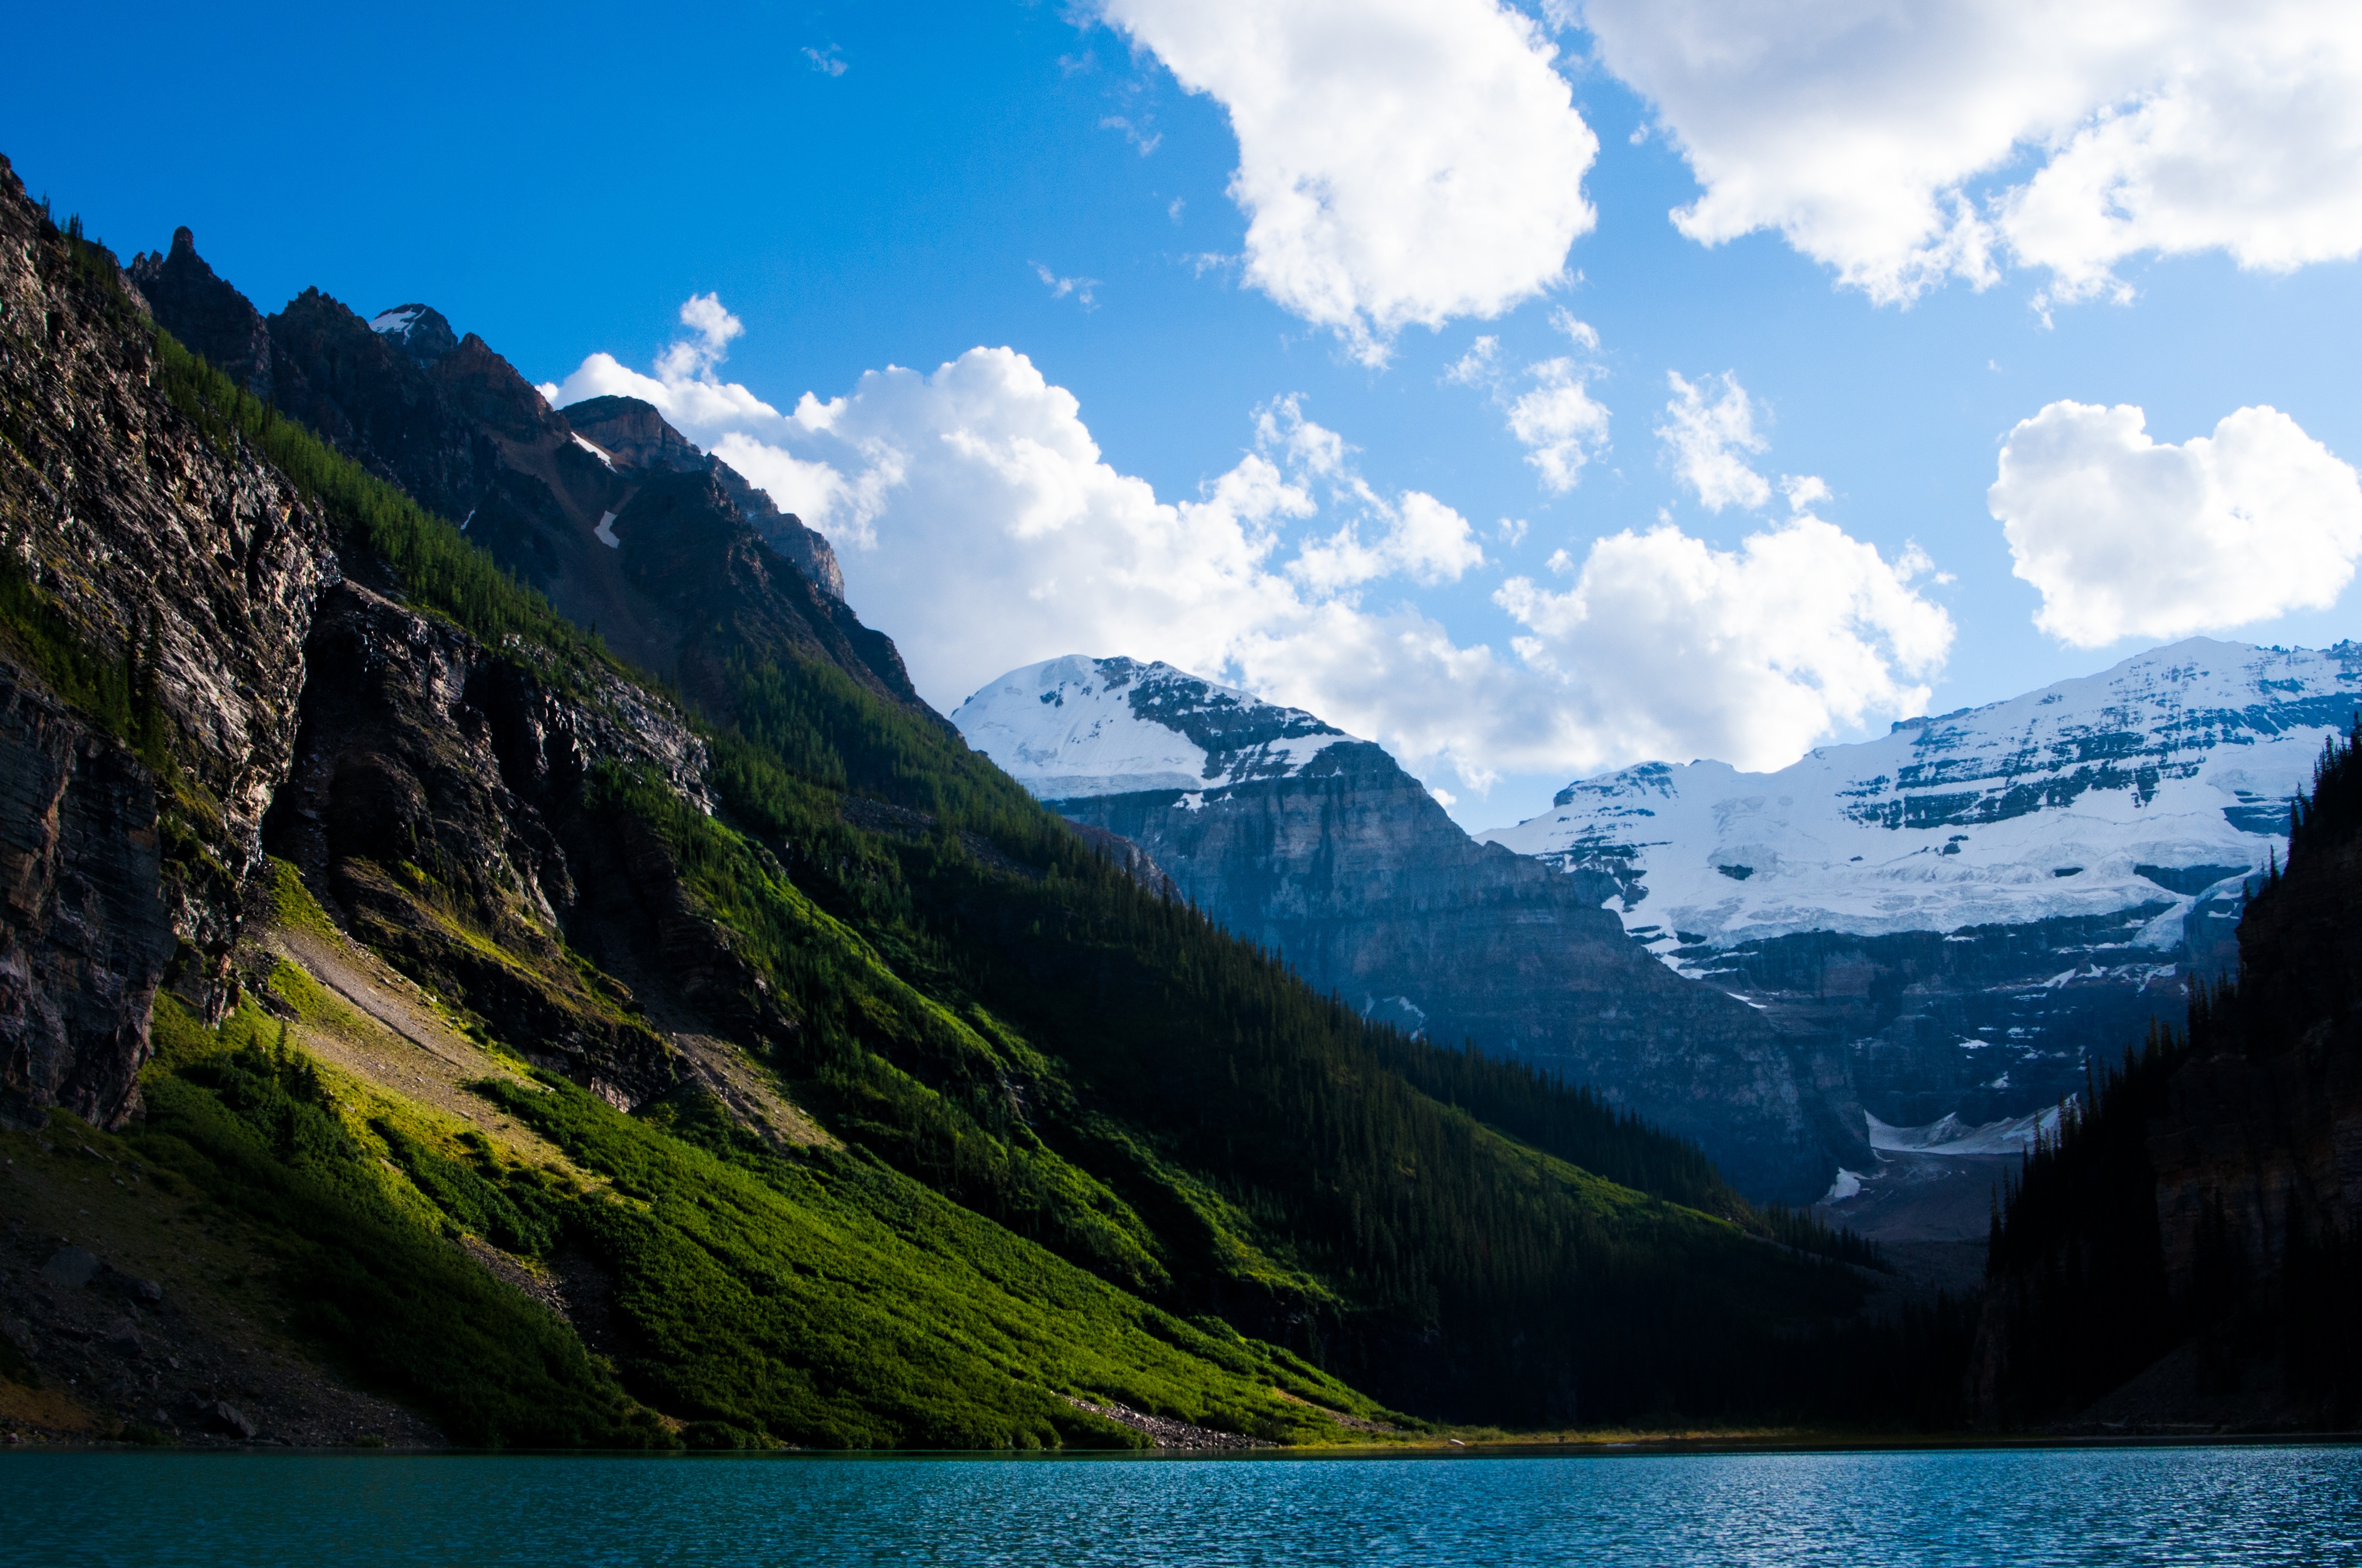
landscape, nature, mountain, cloud, lake, valley, mountain range, glacier, fjord, national park, alps, loch, landform, mountain pass, geographical feature, mountainous landforms, glacial landform